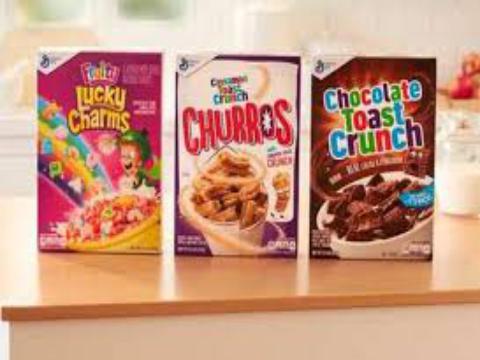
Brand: Chocolate Toast Crunch
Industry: Food